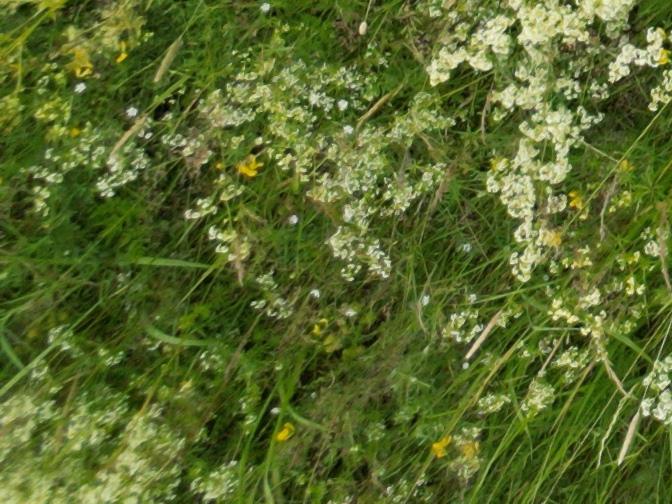
Flowers visible: yarrow flowers, yarrow flowers, yarrow flowers, yarrow flowers